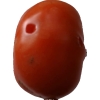
Label: tomato